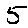
Label: 5